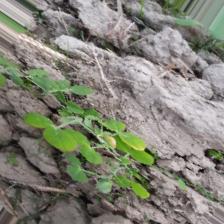
Label: Normal